Australia in the Indonesia–Malaysia confrontation

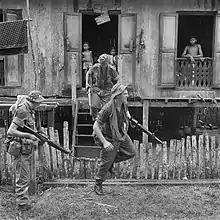
4 RAR soldiers moving through a Malaysian village near the border with Indonesia in June 1966

The 4th Battalion, Royal Australian Regiment (4 RAR) arrived in Malaysia in September 1965 to replace 3 RAR, which returned to Australia in October. After a period of training the battalion deployed to Sarawak in April 1966 where it was to operate from four company bases in the Bau area. By this time the war was winding down as peace negotiations had begun between Malaysia and Indonesia. Like 3 RAR, 4 RAR conducted cross-border operations and clashed with Indonesian forces on a number of occasions. Its tour was less eventful, however, and the battalion primarily operated in Malaysian territory where it ambushed tracks leading from the border with Indonesia. Malaysia and Indonesia agreed to a peace treaty on 11 August and 4 RAR and the other Commonwealth units in Borneo ceased operations the next day. The battalion returned to Camp Terendak on 30 August having suffered five fatalities in Borneo, though only one man had been killed in action.